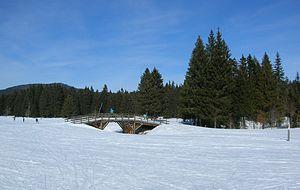
Domaine Nordique de Gève, commune de Autrans, Isère, France. Rando Autrans &gt
Autrans est une ancienne commune française située dans le département de l'Isère en région Auvergne-Rhône-Alpes, devenue, le 1ᵉʳ janvier 2016, une commune déléguée de la commune nouvelle de Autrans-Méaudre en Vercors.